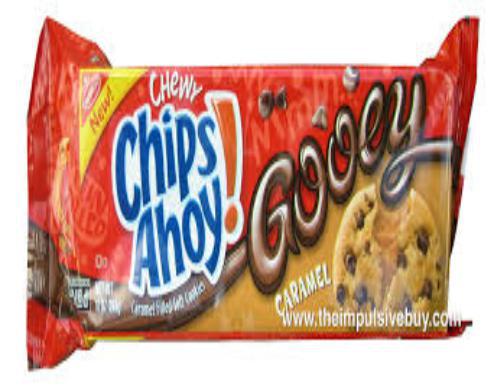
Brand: Chips Ahoy!
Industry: Food